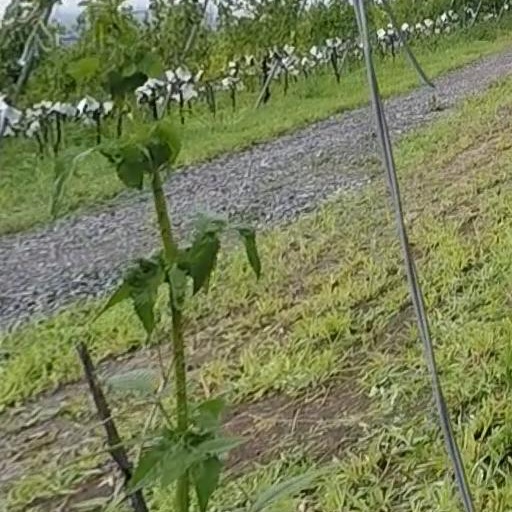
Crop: grape